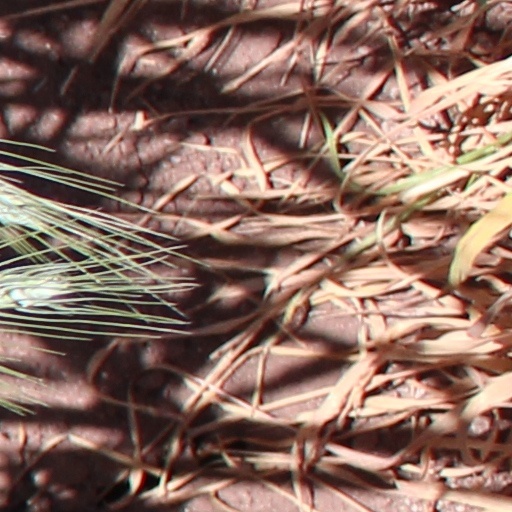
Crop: wheat